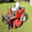
Label: lawn_mower